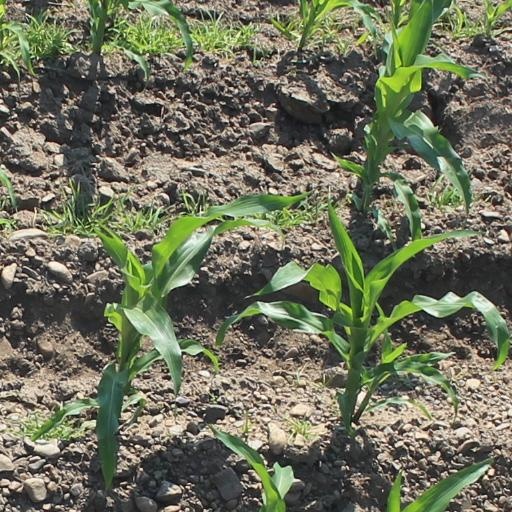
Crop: maize; corn